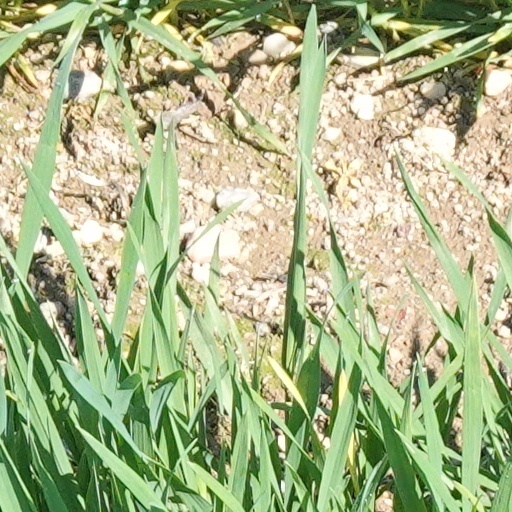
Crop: wheat